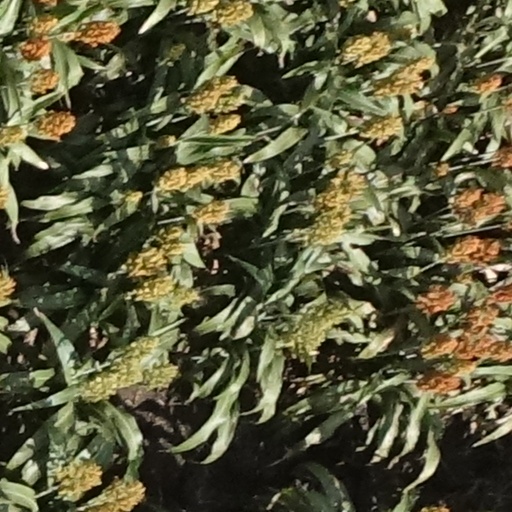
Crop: sorghum